List of awards and nominations received by Doctor Who

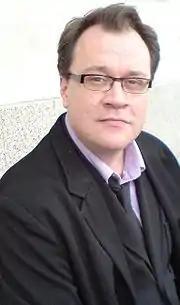
Russell T Davies has been praised for his writing abilities. He has won twelve awards overall (including two British Fantasy Awards) for his contributions to the revived series.

In 2009, "Doctor Who" won the inaugural Best Television Award at the British Fantasy Awards. It won the award again the following year.